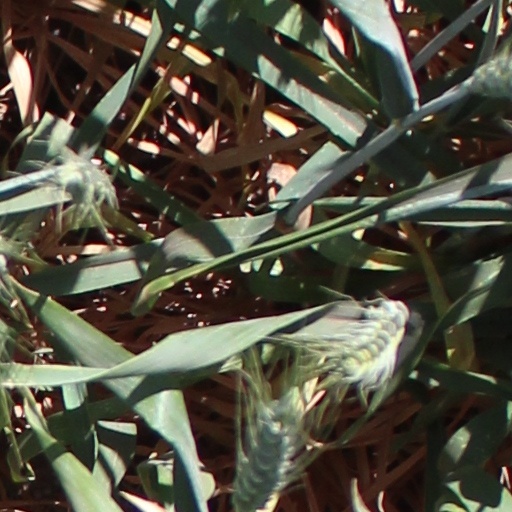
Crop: wheat